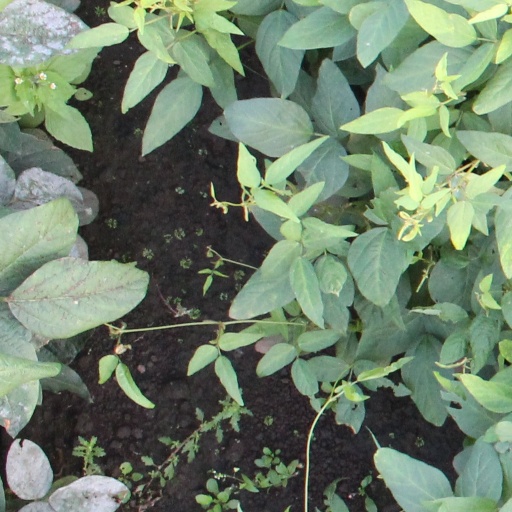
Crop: soybean